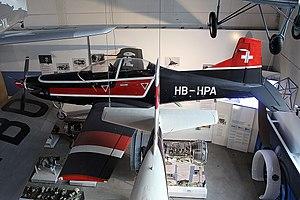
Le Pilatus PC-9 est un avion d'entraînement biplace suisse construit par Pilatus Aircraft. Son moteur est un turbopropulseur pouvant atteindre 1 150 ch et son hélice tourne à un régime maximal de 2 000 tr/min. Il a été mis en service en 1988. Bien que principalement utilisé comme avion d'entraînement, il sert également au remorquage de cible, comme plastron pour la guerre électronique, pour la formation de contrôleurs aériens avancés ou comme "agressors". Le PC-9 est aussi connu pour avoir servi de base au développement du Beechcraft T-6 Texan II.